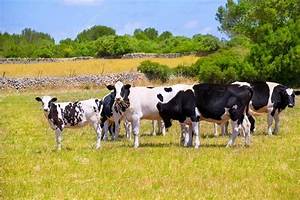
Label: mucca